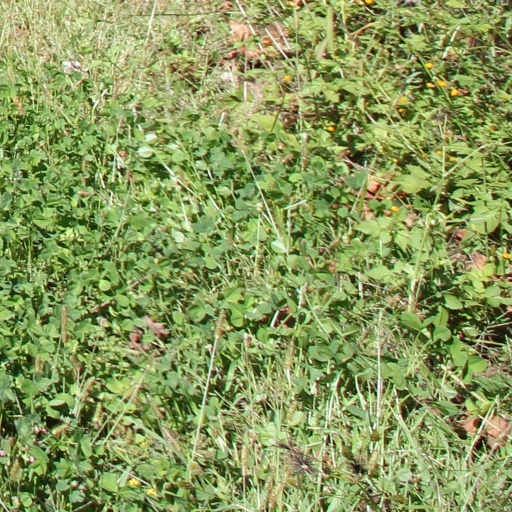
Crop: grape